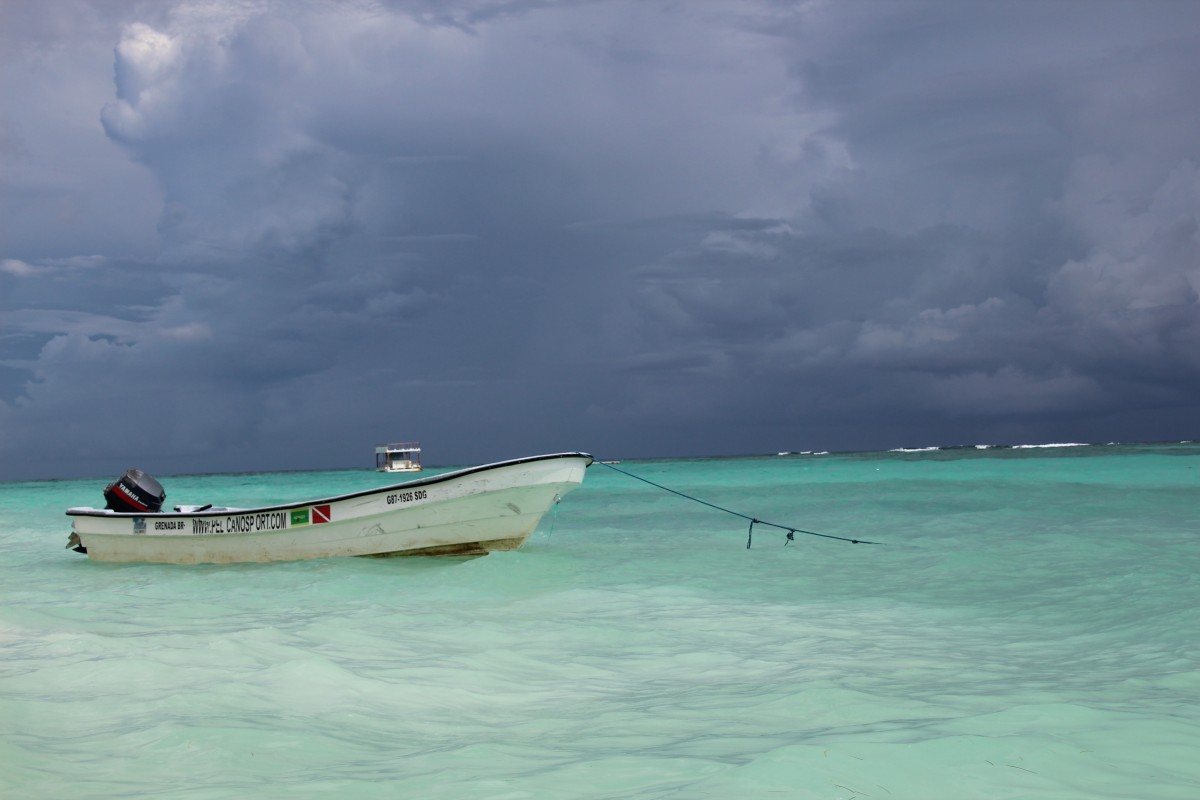
Tags: sea, coast, ocean, boat, shore, vehicle, bay, island, boating, caribbean, watercraft, fishing vessel